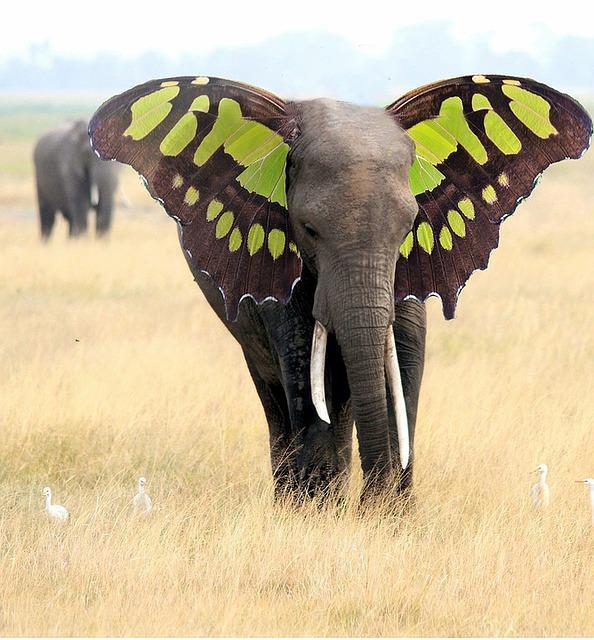
elephant